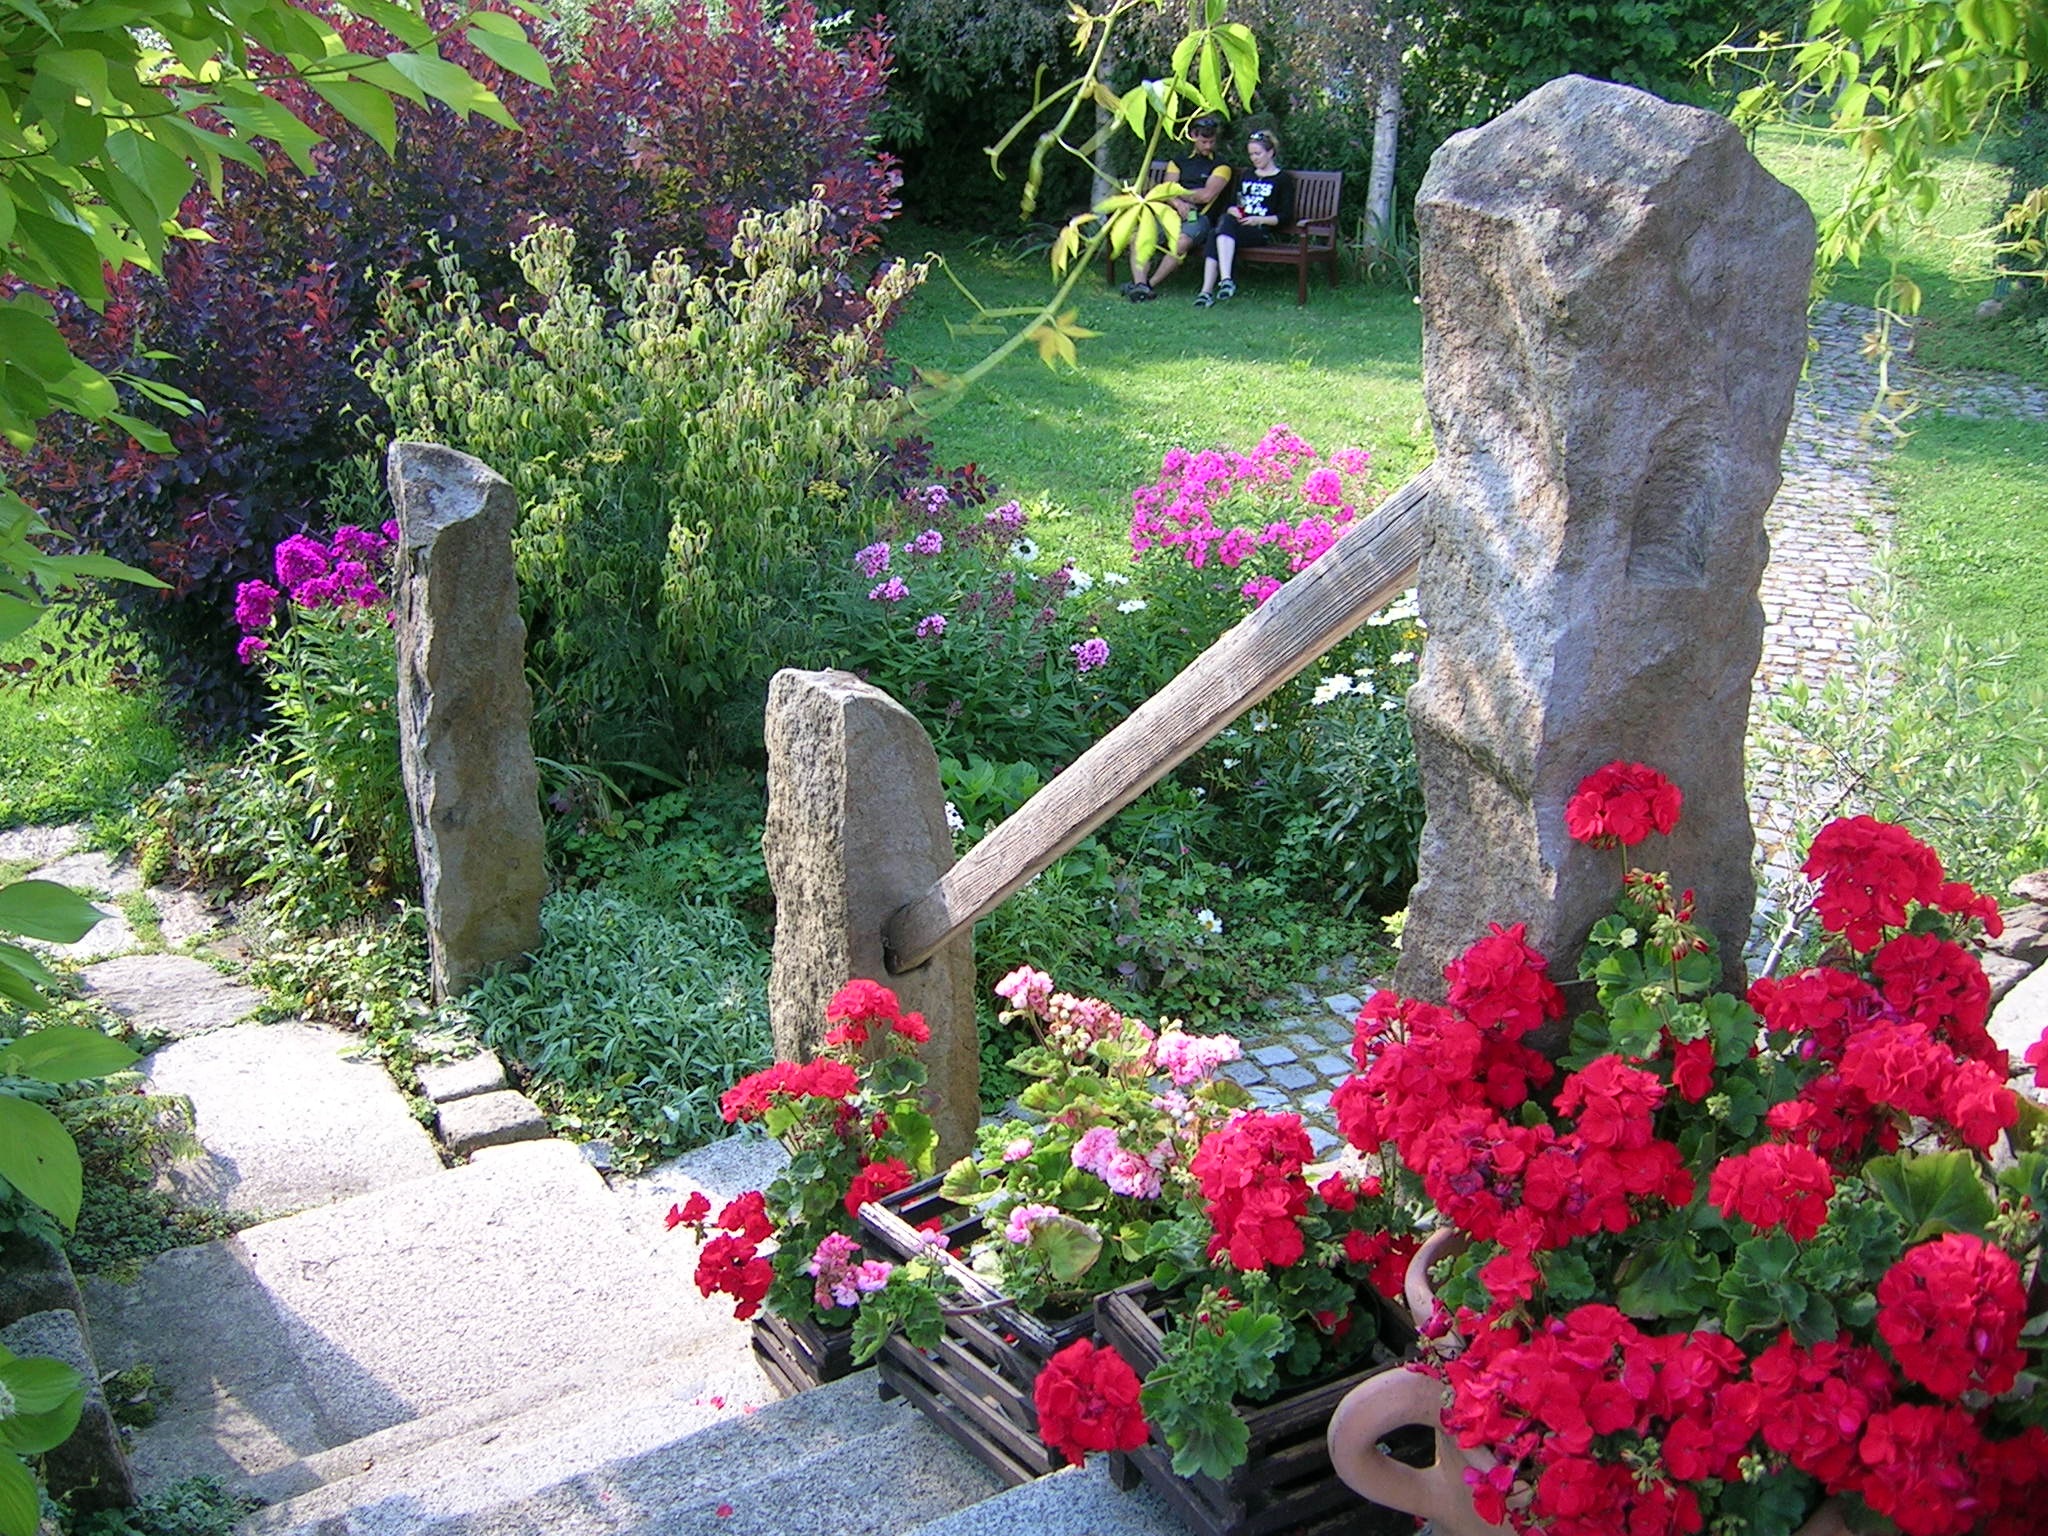
nature, plant, lawn, flower, summer, backyard, botany, garden, wild flower, flowers, grave, shrub, yard, red flowers, flowering plant, the wayside, land plant